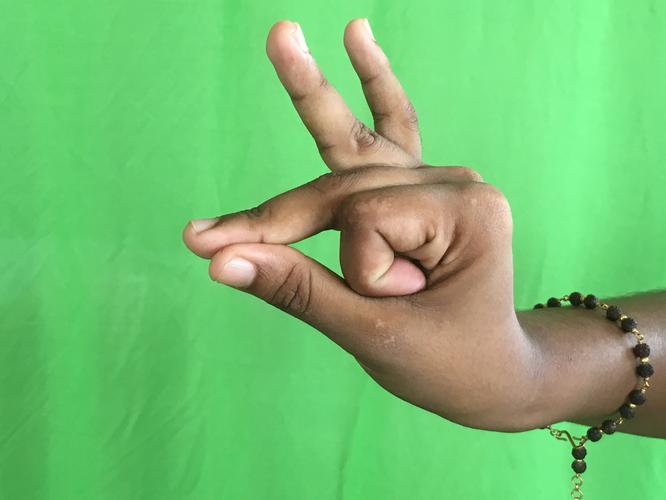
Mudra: Bramaram
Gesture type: single_hand